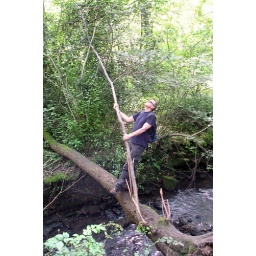
Another strange creature spotted near Forge Dam in Sheffield.